Francisco de Quevedo

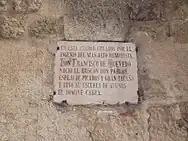
Plaque dedicated to "El Buscón" in Segovia.

Quevedo was born on 14 September 1580 in Madrid into a family of "hidalgos" from the village of Vejorís, located in the northern mountainous region of Cantabria. His family was descended from the Castilian nobility.